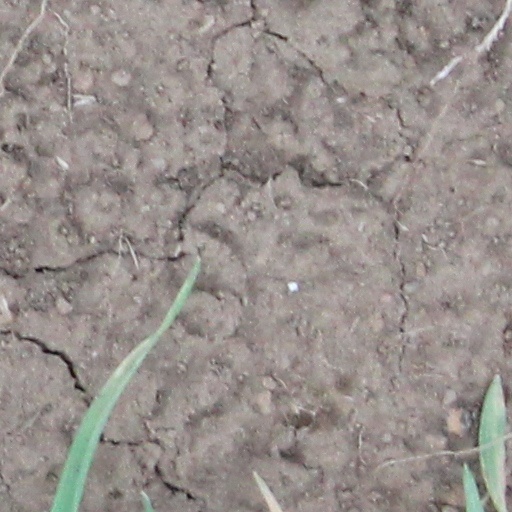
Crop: wheat